Santa Maria Valley Railroad

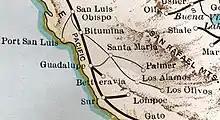
Route in 1931

The SMV operated five 70 ton switchers and one U6B that were acquired between 1948-1959.